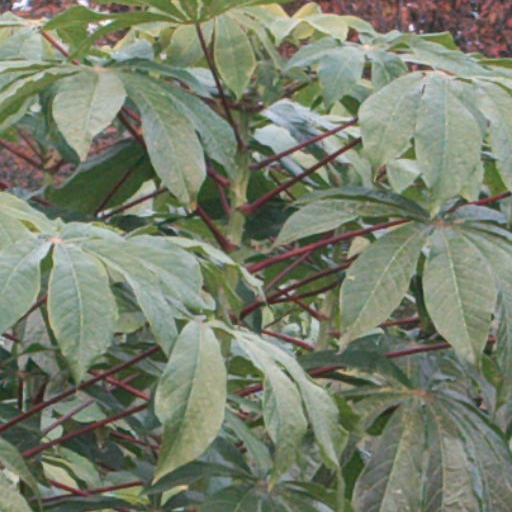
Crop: cassava